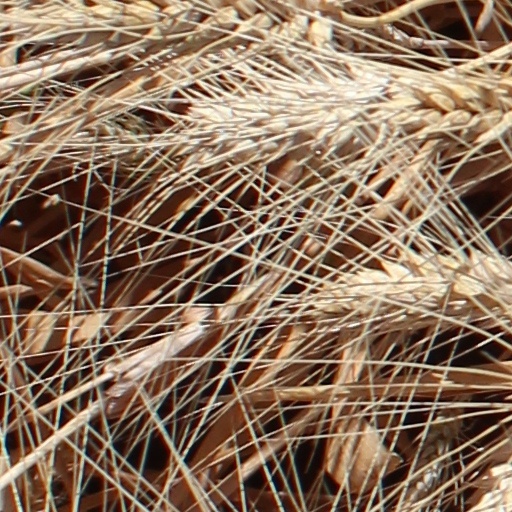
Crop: wheat